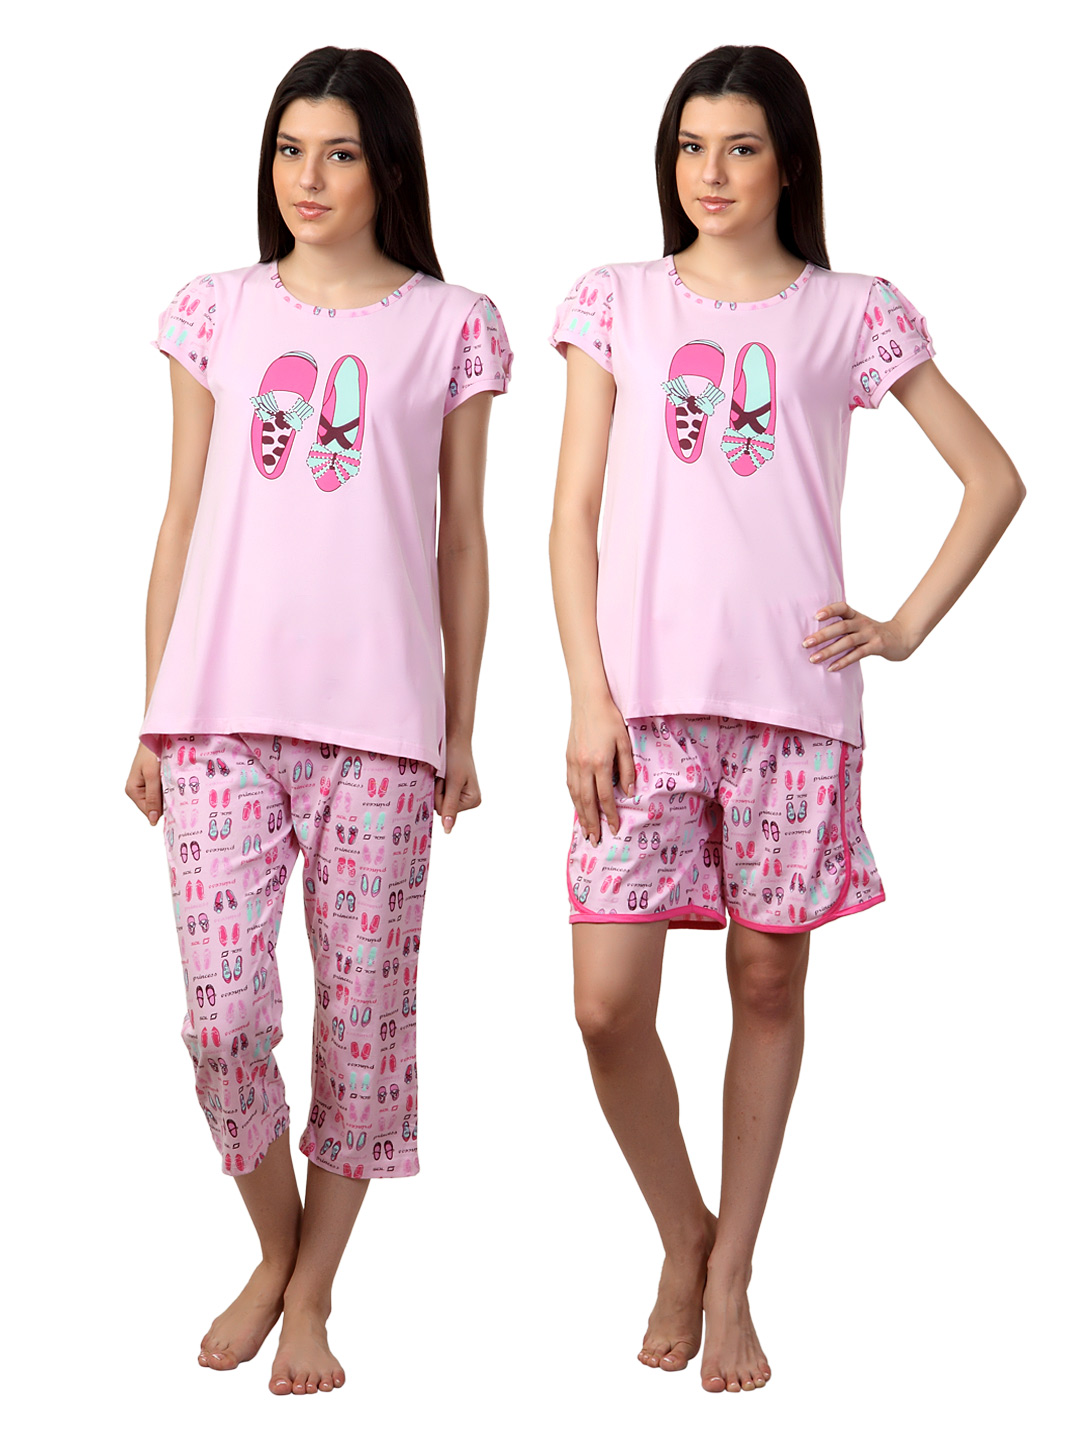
SDL by Sweet Dreams Women Pink Night suits
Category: Apparel / Loungewear and Nightwear / Night suits
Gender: Women
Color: Pink
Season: Summer 2017
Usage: Casual